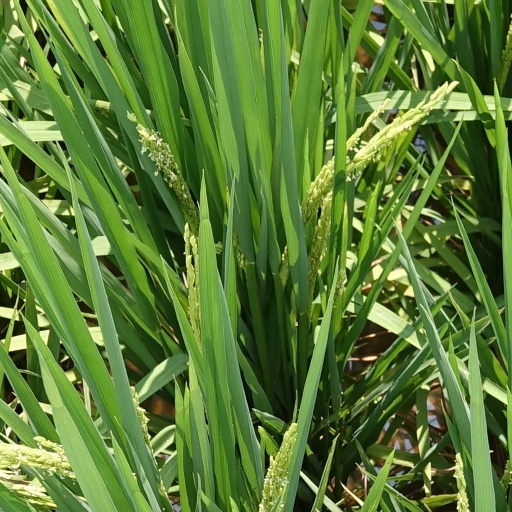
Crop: rice